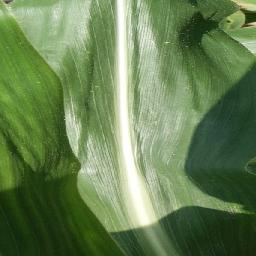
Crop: corn
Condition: (maize)_healthy